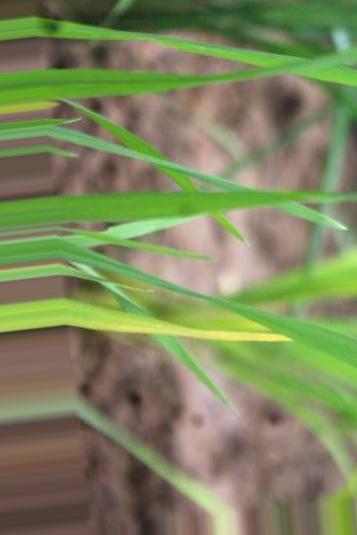
Nhãn: Tungro virus